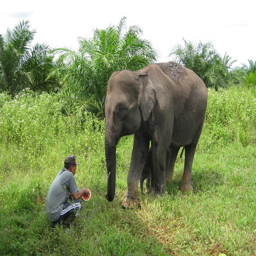
A man is crouched down by a big elephant.
A man is kneeling in front of a large elephant.
A man crotches in front of a large elephant.
An elephant with a baby standing in the field.
A man squatting in the grass next to a elephant.